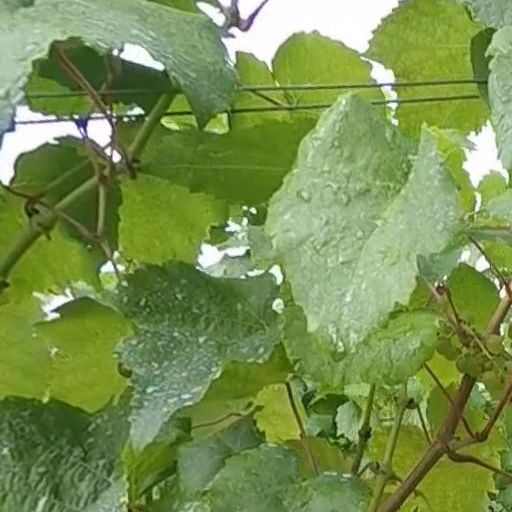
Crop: grape